Band-Aid

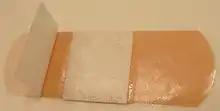
A close-up of an open Band-Aid

Band-Aid is a brand of adhesive bandages distributed by the consumer health company Kenvue, spun off from Johnson & Johnson in 2023. Invented in 1920, the brand has become a generic term for adhesive bandages in countries such as the United States, Canada, Australia, and others.